Answer in natural language. How many Doorways are visible in the scene? Choose between the following options: 4, 3, 1, 0 or 2
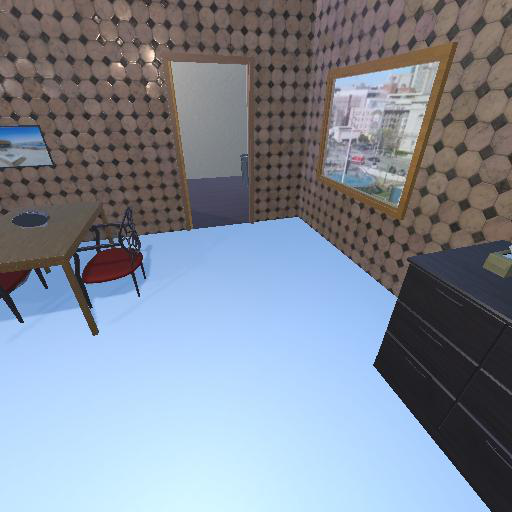
<answer>1</answer>